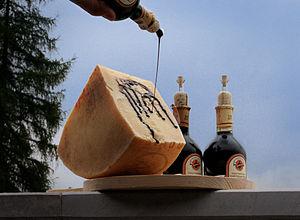
Le vinaigre balsamique ou balsamique désigne une variété de vinaigre traditionnel de la cuisine italienne, à base de moût de raisin cuit traditionnellement élevé et maturé en batterie de fût pendant 3 à 5 ans, ou 12, 18, 25, ou plus de 150 ans pour les crus les plus rares. Baptisé « l'or noir de Modène » il bénéficie d'appellations contrôlées italiennes « IGP » et « traditionnelle DOP » dans les province de Modène ou de Reggio d'Émilie d'où il est originaire.